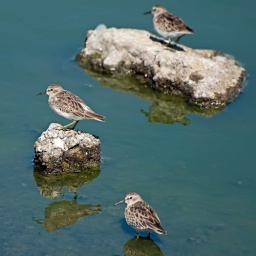
Three little dickey birds sitting in the pool...